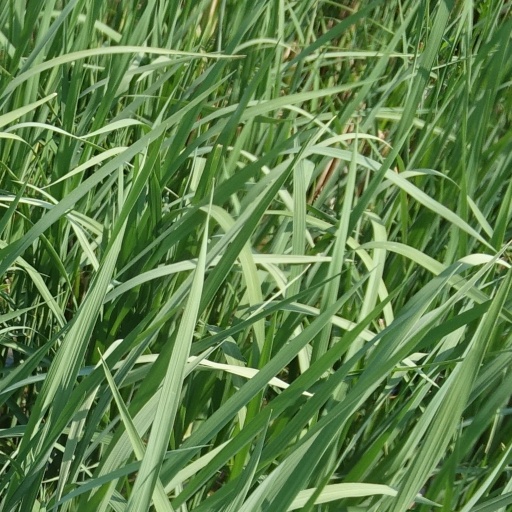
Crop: rice